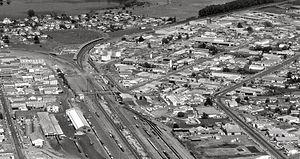
Frankton est une banlieue centrale de la ville d ' Hamilton, située dans l’île du Nord de la Nouvelle-Zélande.